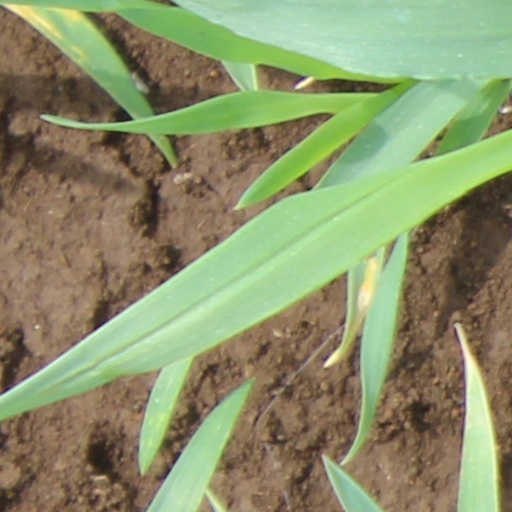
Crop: wheat